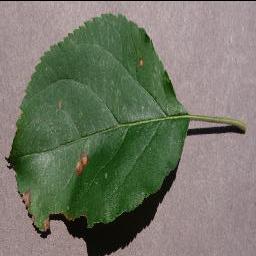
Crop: apple
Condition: black_rot